China–North Korea–Russia tripoint

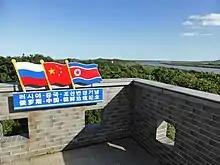
The China–North Korea–Russia triangulation station in Fangchuan, China

Three granite shoreside markers, which are in effect triangulation stations, are specified in the 1985 treaty defining the tripoint, which is "a straight line running along the perpendicular from border sign No. 423 on the Russian-Chinese state border to the line of the middle of the main channel of the Tumannaya River between both banks of the river."